Sewall Wright

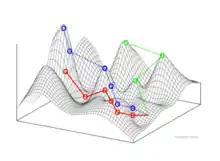
Visualization of a fitness landscape. The X and Y axes represent continuous phenotypic traits, and the height at each point represents the corresponding organism's fitness. The arrows represent various mutational paths that the population could follow while evolving on the fitness landscape.

His papers on inbreeding, mating systems, and genetic drift make him a principal founder of theoretical population genetics, along with R. A. Fisher and J. B. S. Haldane. Their theoretical work is the origin of the modern evolutionary synthesis or neo-Darwinian synthesis. Wright was the inventor/discoverer of the inbreeding coefficient and F-statistics, standard tools in population genetics. He was the chief developer of the mathematical theory of genetic drift, which is sometimes known as the Sewall Wright effect, cumulative stochastic changes in gene frequencies that arise from random births, deaths, and Mendelian segregations in reproduction. In this work he also introduced the concept of effective population size. Wright was convinced that the interaction of genetic drift and the other evolutionary forces was important in the process of adaptation. He described the relationship between genotype or phenotype and fitness as fitness surfaces or evolutionary landscapes. On these landscapes mean population fitness was the height, plotted against horizontal axes representing the allele frequencies or the average phenotypes of the population. Natural selection would lead to a population climbing the nearest peak, while genetic drift would cause random wandering. He did not accept Fisher's genetic theory of dominance, but instead considered it to arise from biochemical considerations. Although set aside for many years, his interpretation is at the basis of modern ideas of dominance.